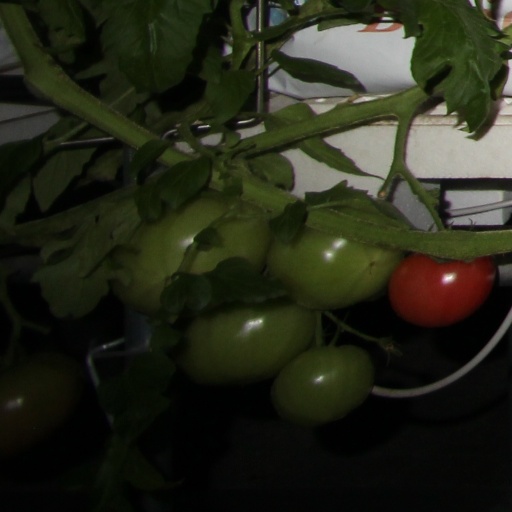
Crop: tomato